List of VFL/AFL players to have scored a goal with their first kick

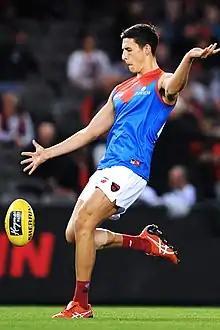
Sam Weideman is one of just 40 AFL players to score two goals with his first two kicks.

In Australian rules football, a player can score a goal by kicking the oval ball between the two central goal posts. 315 players are recognised to have scored a goal with their first kick in the sport's premier competition, the Australian Football League (AFL), known before 1990 as the Victorian Football League (VFL). These players are often said to have joined an "elite" and "exclusive" club.